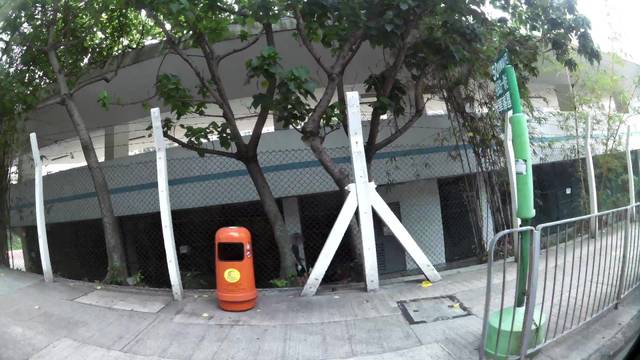
Region: China
Coordinates: 22.321, 114.227